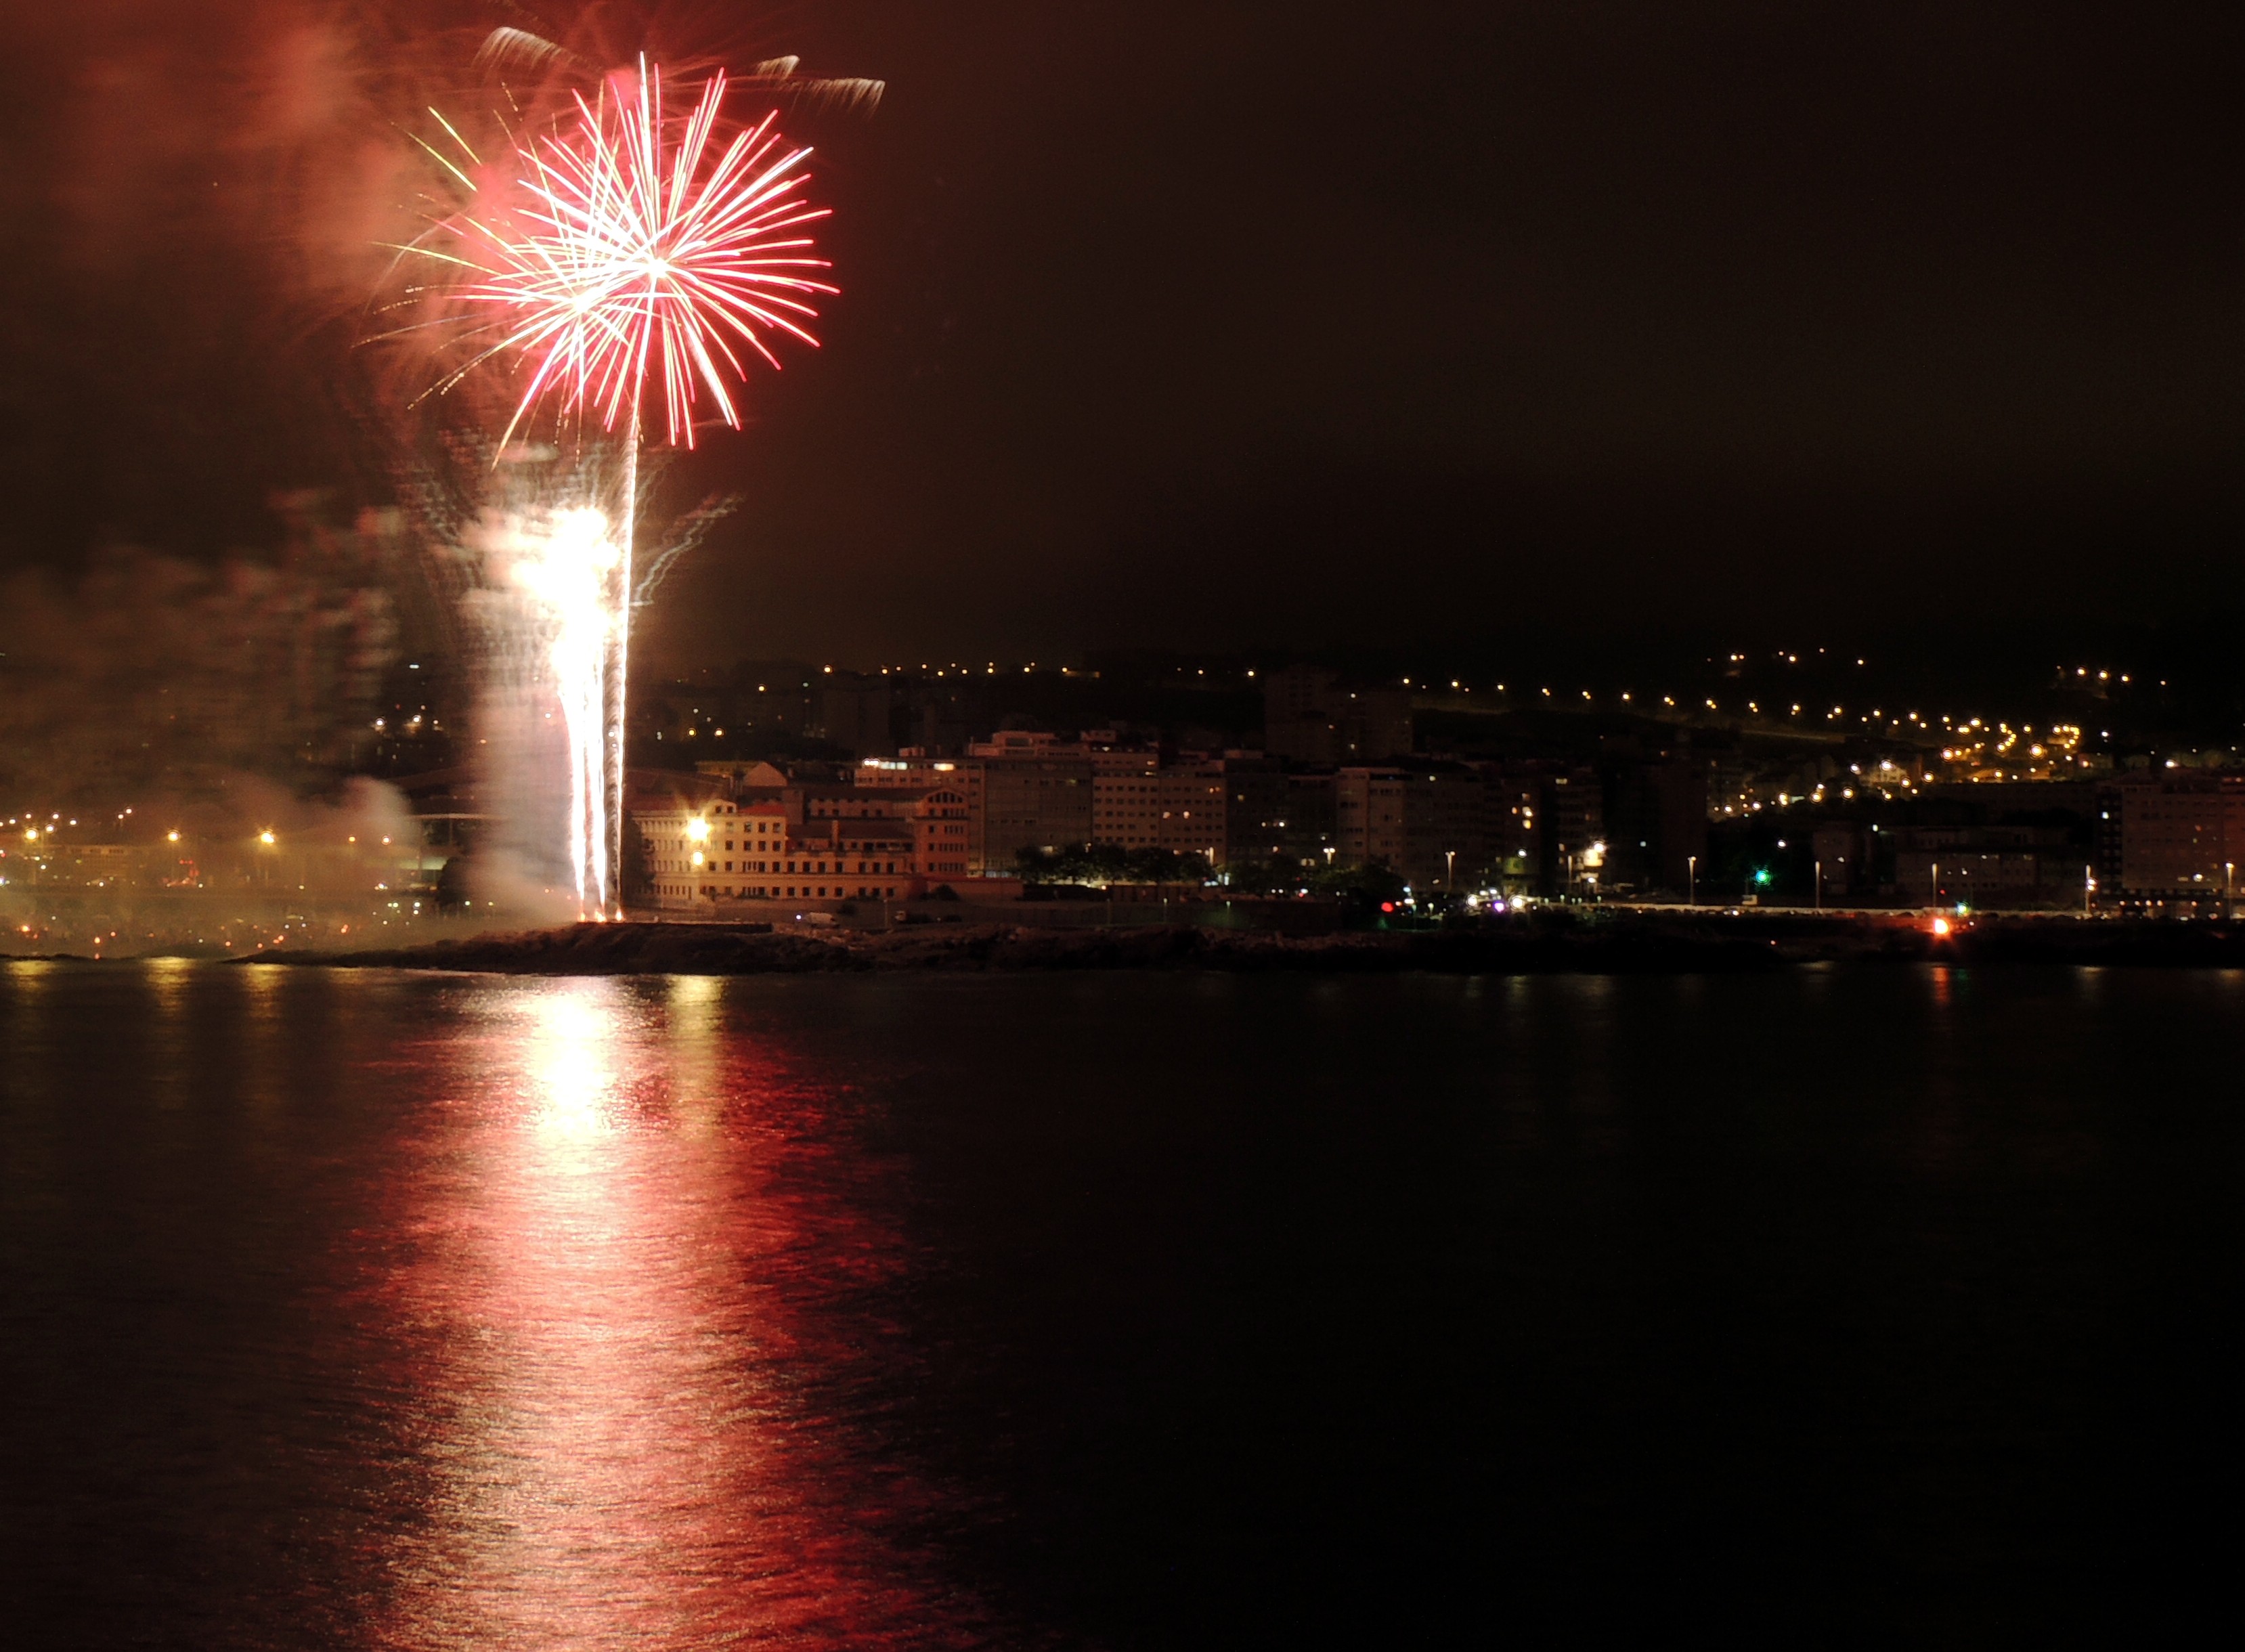
night, recreation, reflection, fireworks, event, outdoor recreation